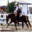
Label: horse